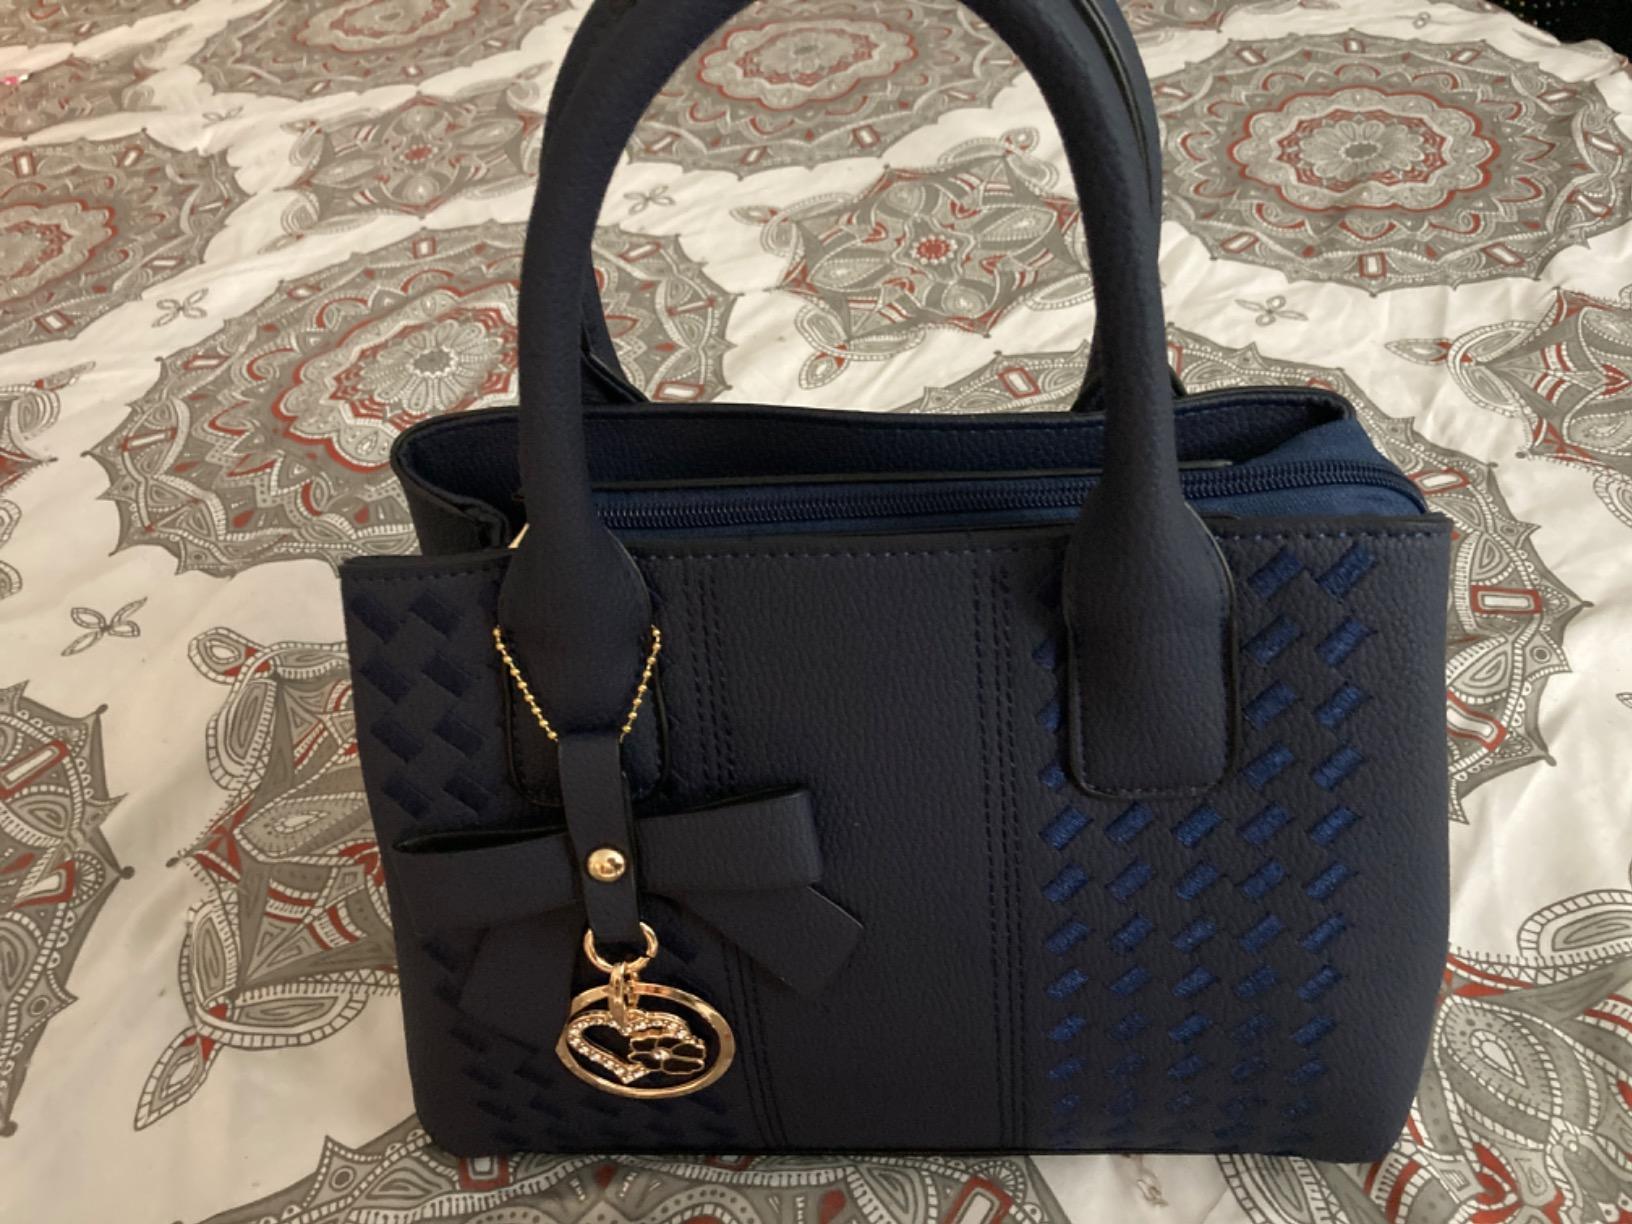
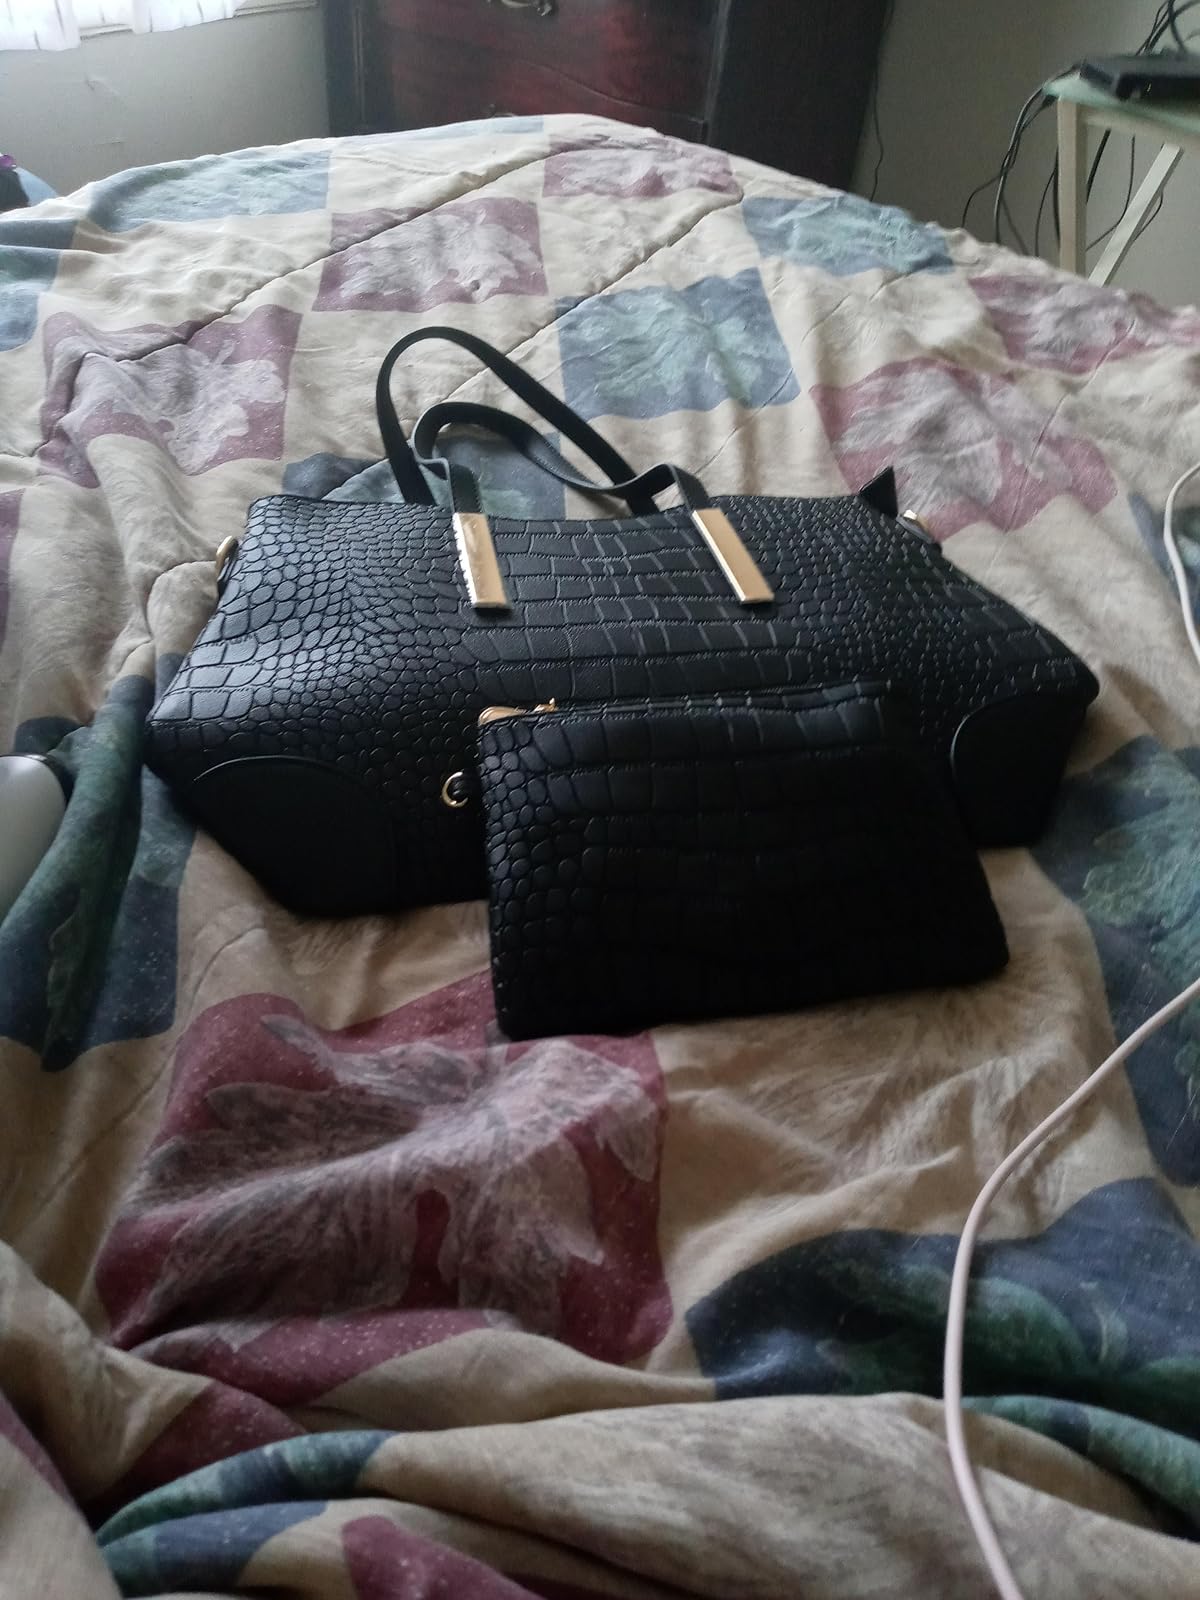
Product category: accessories_handbag
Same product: no